Cuando besa mi marido

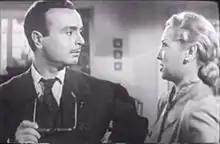

Cuando besa mi marido is a 1950 Argentine romantic comedy film directed by Carlos Schlieper during the classical era of Argentine cinema.